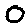
Label: 0